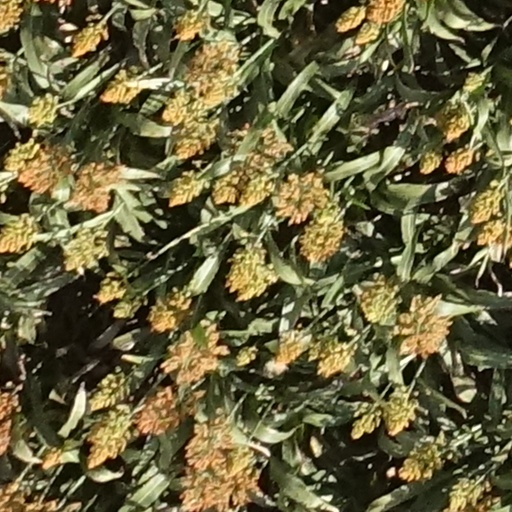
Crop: sorghum